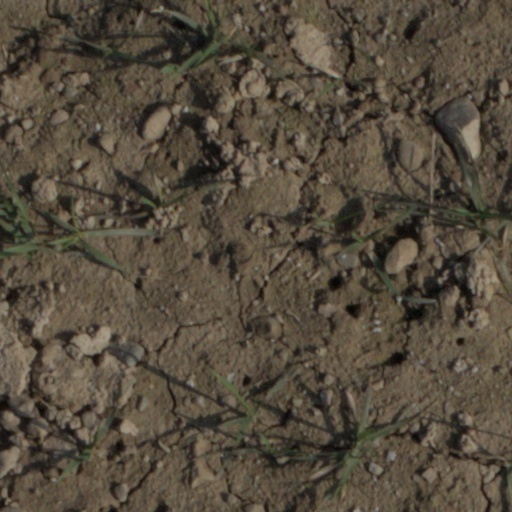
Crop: wheat